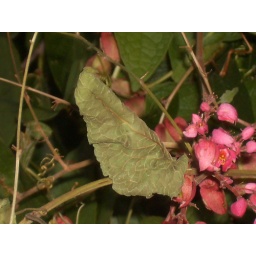
i zoomed in on my neighbor's flower bush beside his house